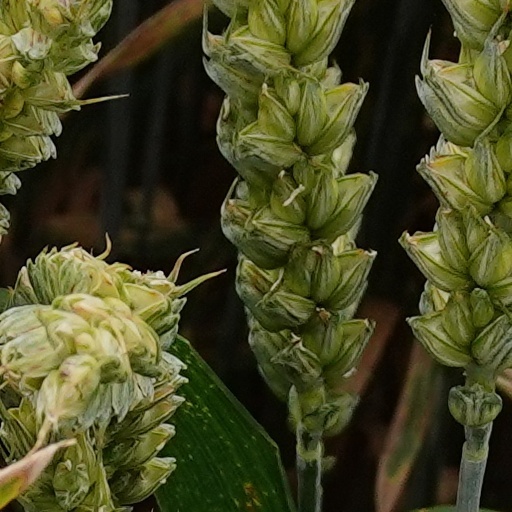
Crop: wheat